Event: Ecuador Earthquake
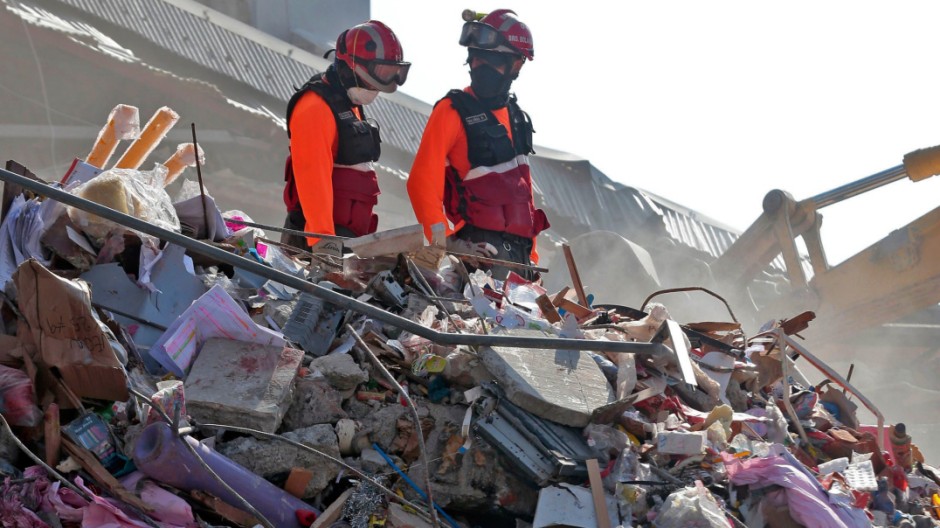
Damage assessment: damage